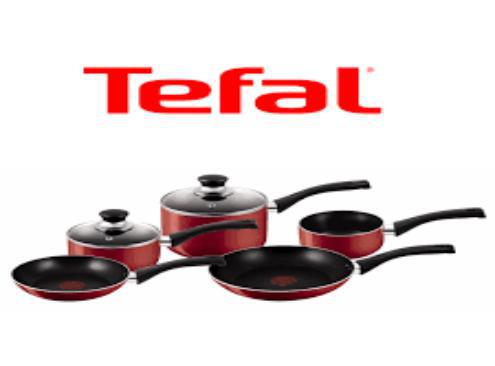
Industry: Necessities